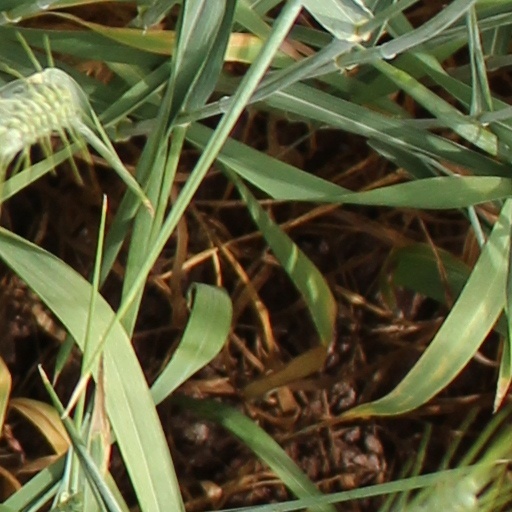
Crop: wheat